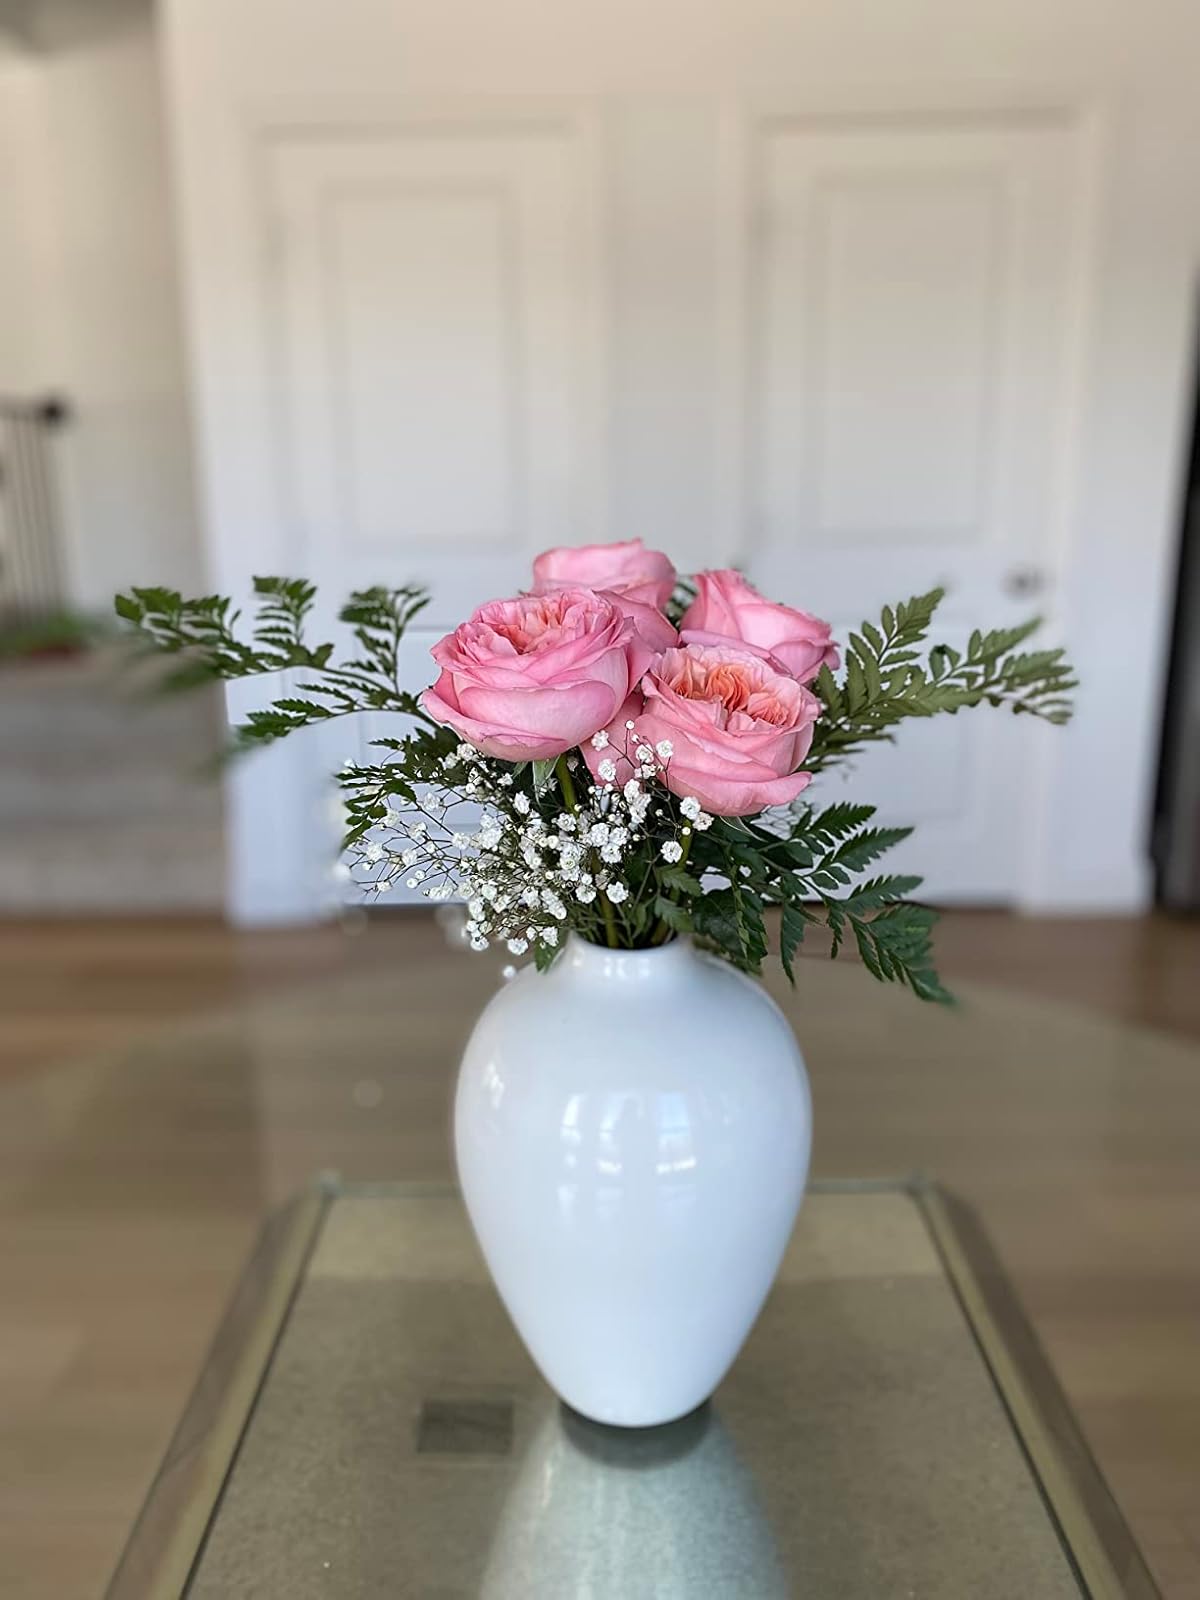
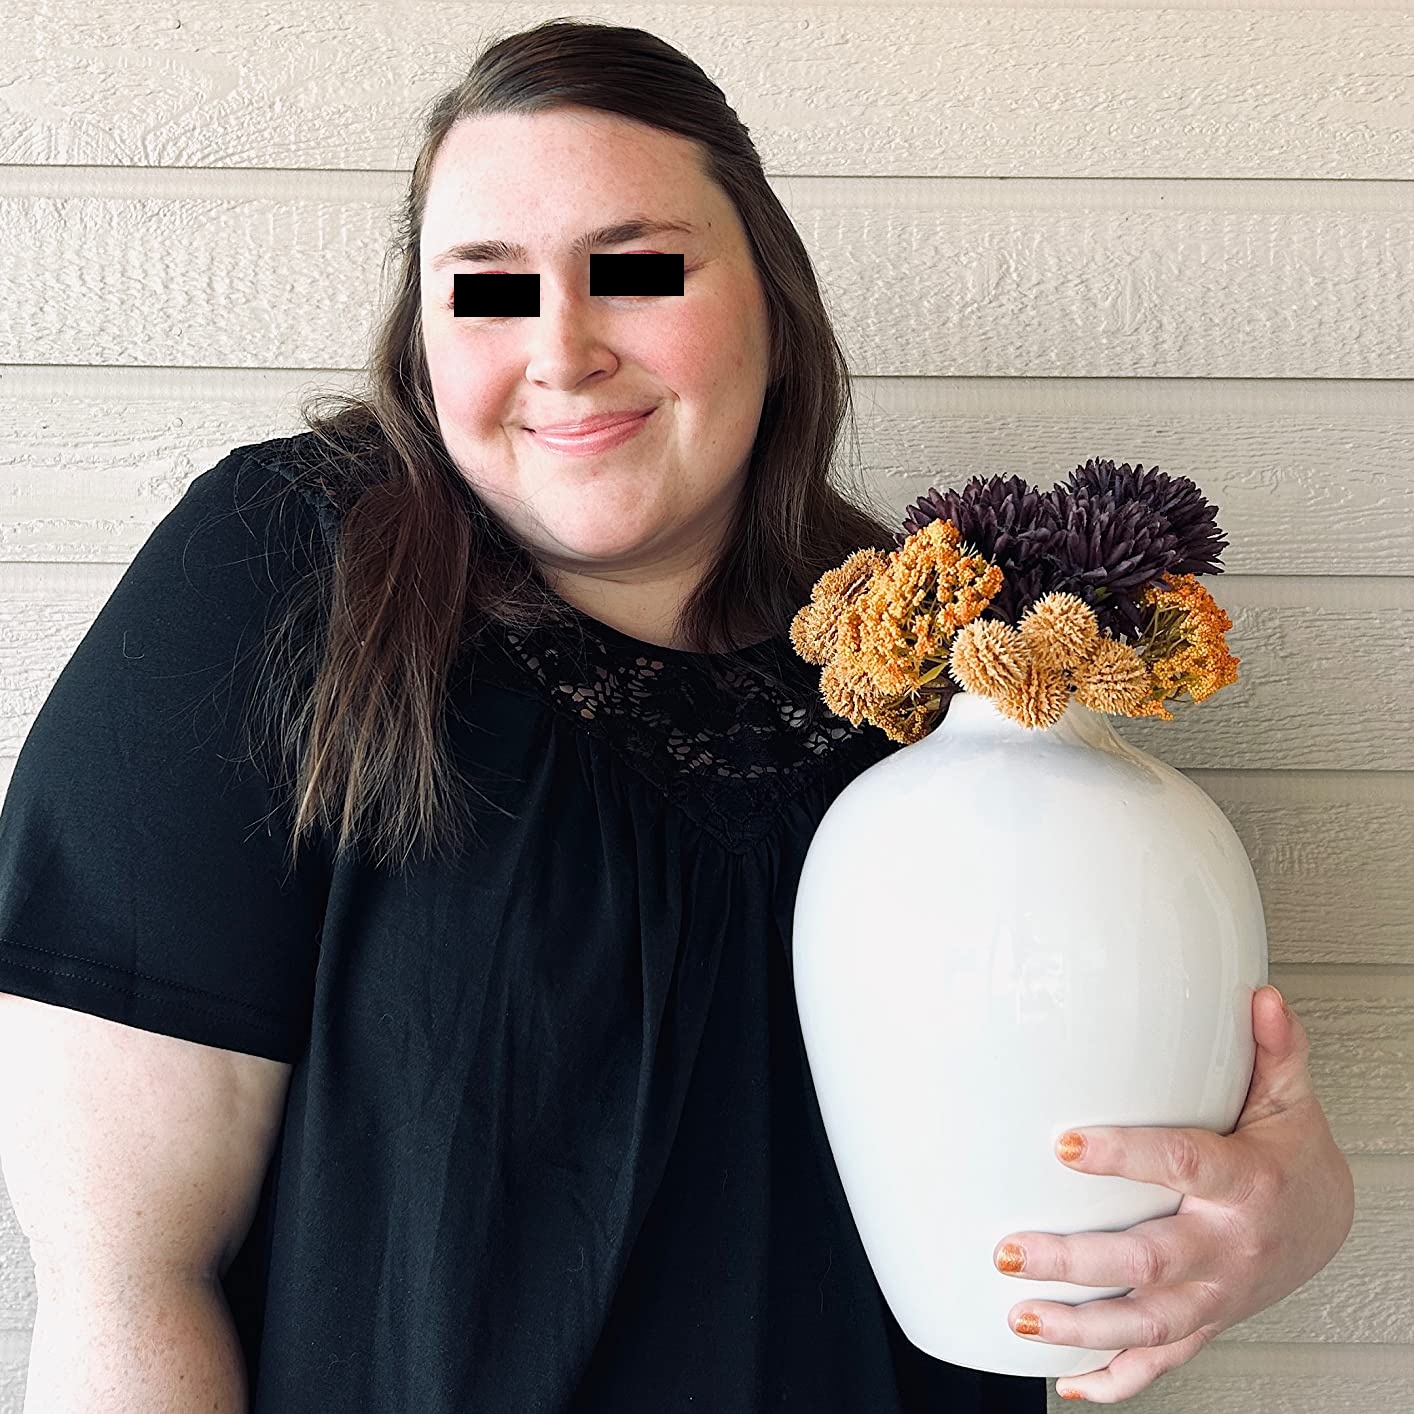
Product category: vase
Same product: yes